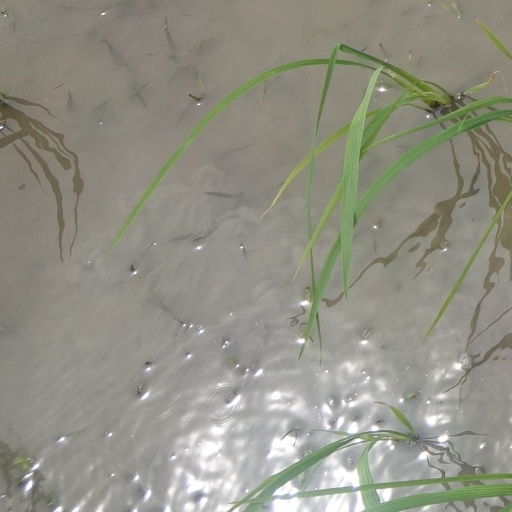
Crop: rice